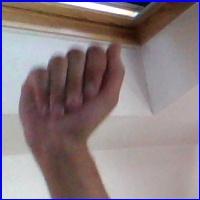
Letra: A